Economy of the Song dynasty

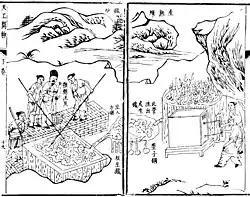
The puddling process of smelting iron ore to make wrought iron from pig iron, with the right illustration displaying men working a blast furnace, from the "Tiangong Kaiwu" encyclopedia, 1637.

Zhu Yu's "Pingzhou Ketan" (萍洲可談; Pingzhou Table Talks) (1119) described the organization, maritime practices, and government standards of seagoing vessels, their merchants, and sailing crews: